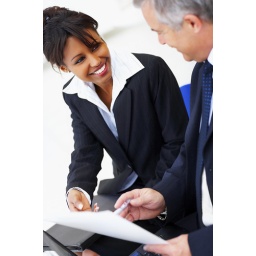
Portrait of a beautiful business woman in an office working with a male colleague. Interacting.